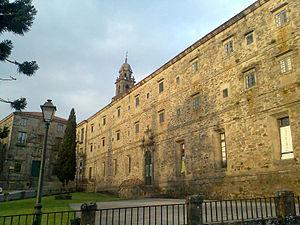
Le Musée du Peuple Galicien est un musée privé de Saint-Jacques-de-Compostelle, créé en 1976 dans l'ancien couvent dominicain San Domingos de Bonaval, il a ouvert en 1977. En 1993, le gouvernement autonome de Galice, reconnaissant que le musée du peuple galicien est un phare spirituel et symbolique du réseau des musées anthropologiques de Galice lui a accordé la compétence de coordonner l'ensemble des musées et collections privés et publics de Galice dédiés à la promotion et la diffusion du patrimoine historico-anthropologique galicien.